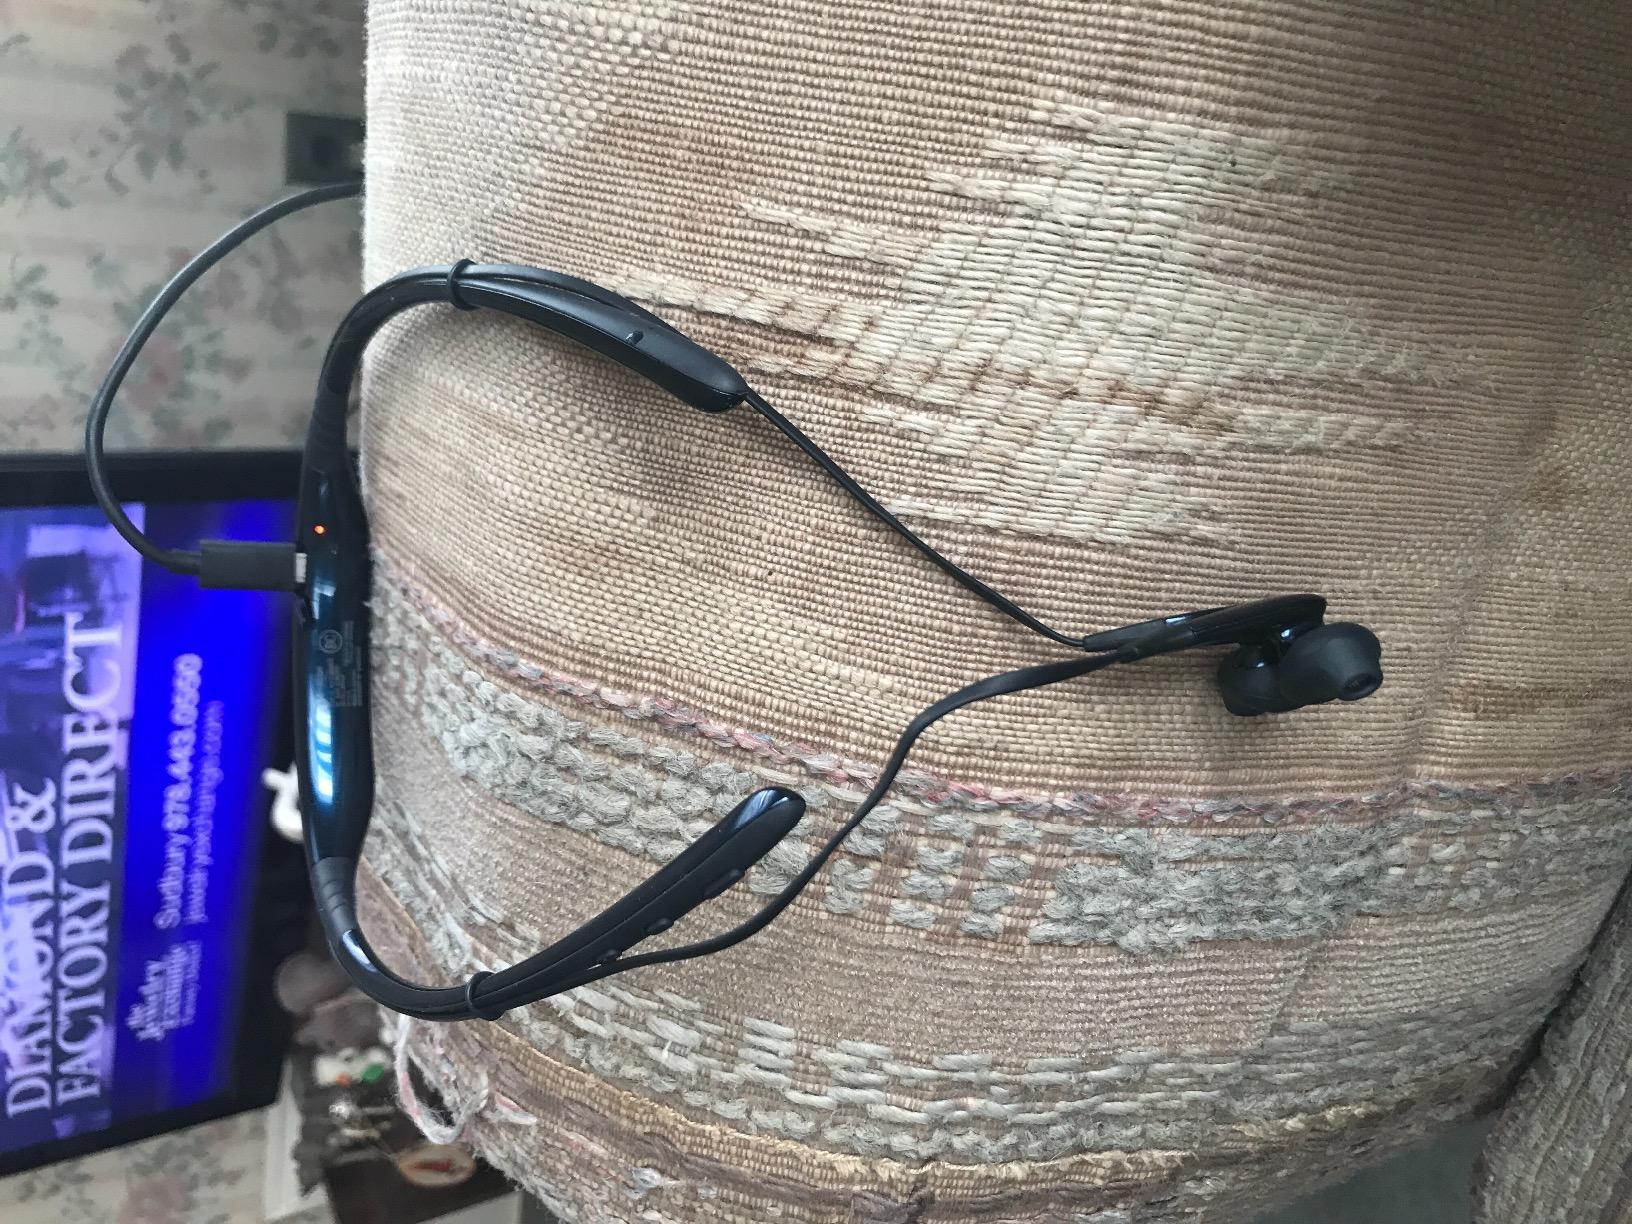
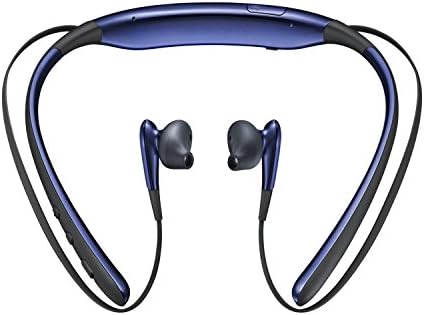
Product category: headphones
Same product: yes